Roman temple of Córdoba

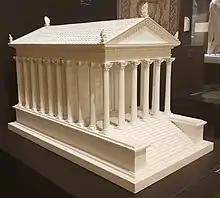
Reconstruction of the Roman temple of Córdoba.

The Spanish city of Córdoba has the remains of a Roman temple, which was discovered in the 1950s during the expansion of City Hall. It is located in the angle formed by the streets Claudio Marcelo and Capitulares. It was not the only temple that the city had, but it was possibly the most important of all, and the only known by archaeological excavation. It is a Pseudoperipterus, hexastyle and of Corinthian order temple of 32 meters long and 16 wide.